Giancarlo Alessandrelli

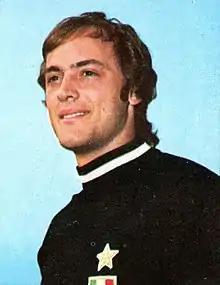
Alessandrelli with Juventus in 1975

Giancarlo Alessandrelli (born 4 March 1952 in Senigallia) is an Italian former professional football player who played as a goalkeeper.